M-64 (Michigan highway)

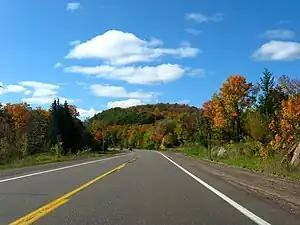
M-28/M-64 concurrency near Lake Gogebic in autumn

M-64 is maintained by the Michigan Department of Transportation (MDOT) like all other state trunkline highways. As a part of these responsibilities, the department tracks the volume of traffic that uses the highway. In 2009, MDOT's surveys showed that the volume along M-64 was 3,333 vehicles daily, on average on the Ontonagon River Bridge; the lowest traffic was between US 2 and the Gogebic–Ontonagon county line at 418 vehicles per day. The only segments of the trunkline that have been included on the National Highway System (NHS) are the US 2 and M-28 concurrencies. The NHS is a network of roads important to the country's defense, economy and mobility.